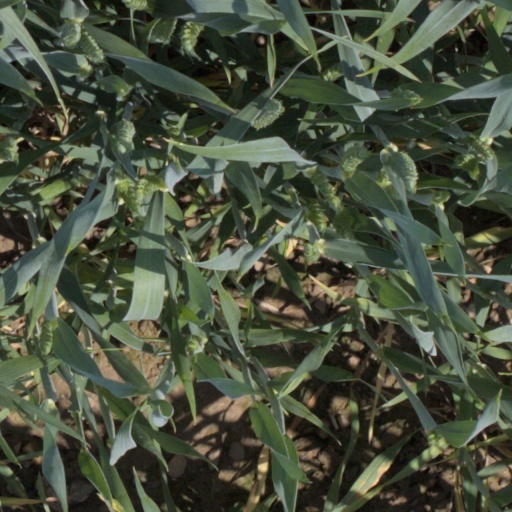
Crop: wheat